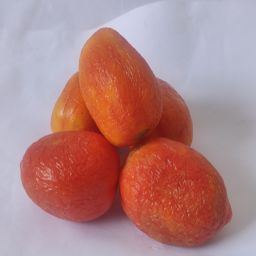
Crop: Tomato
Quality: Old